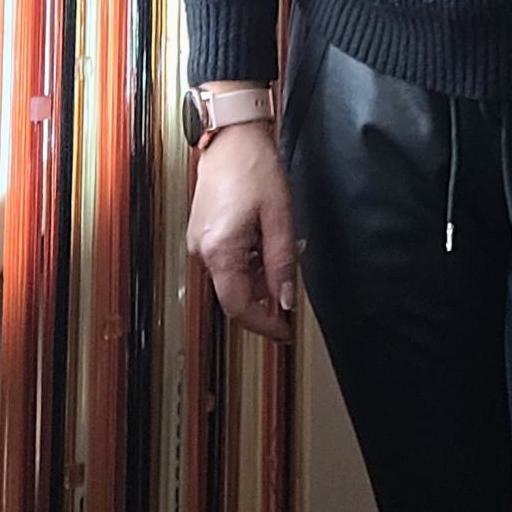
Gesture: no_gesture